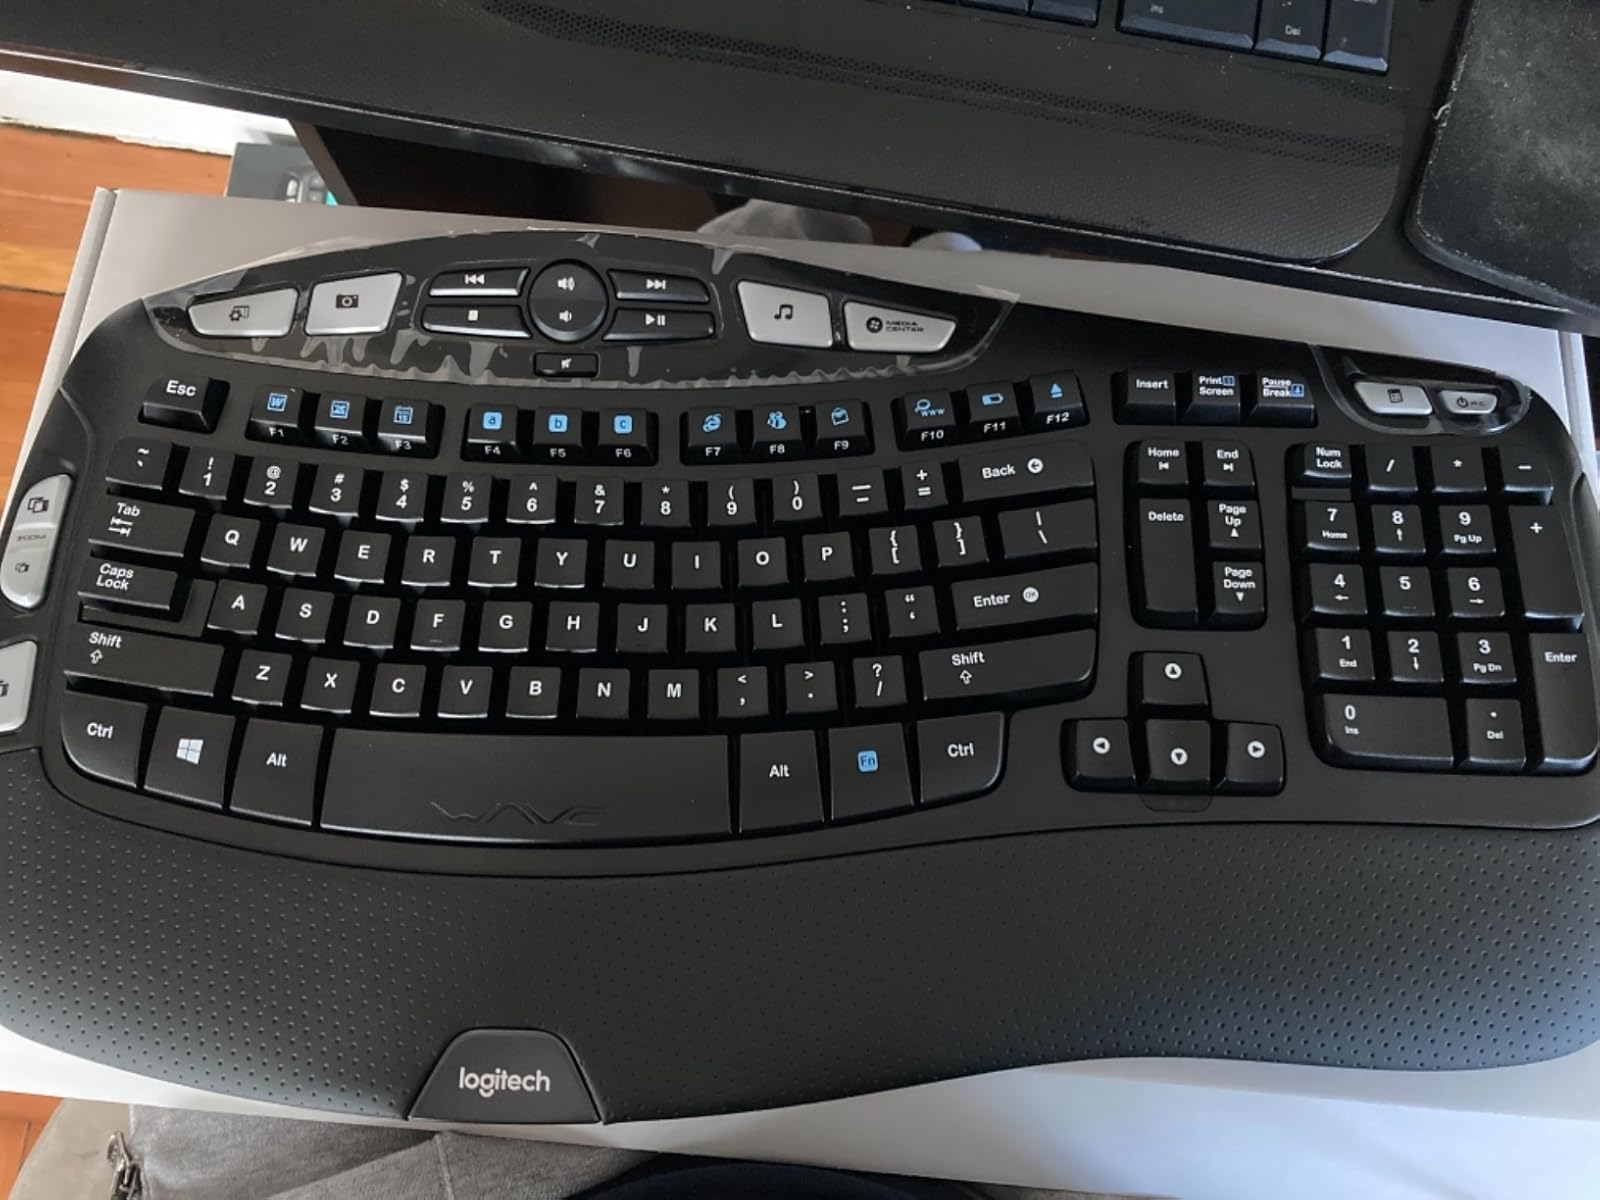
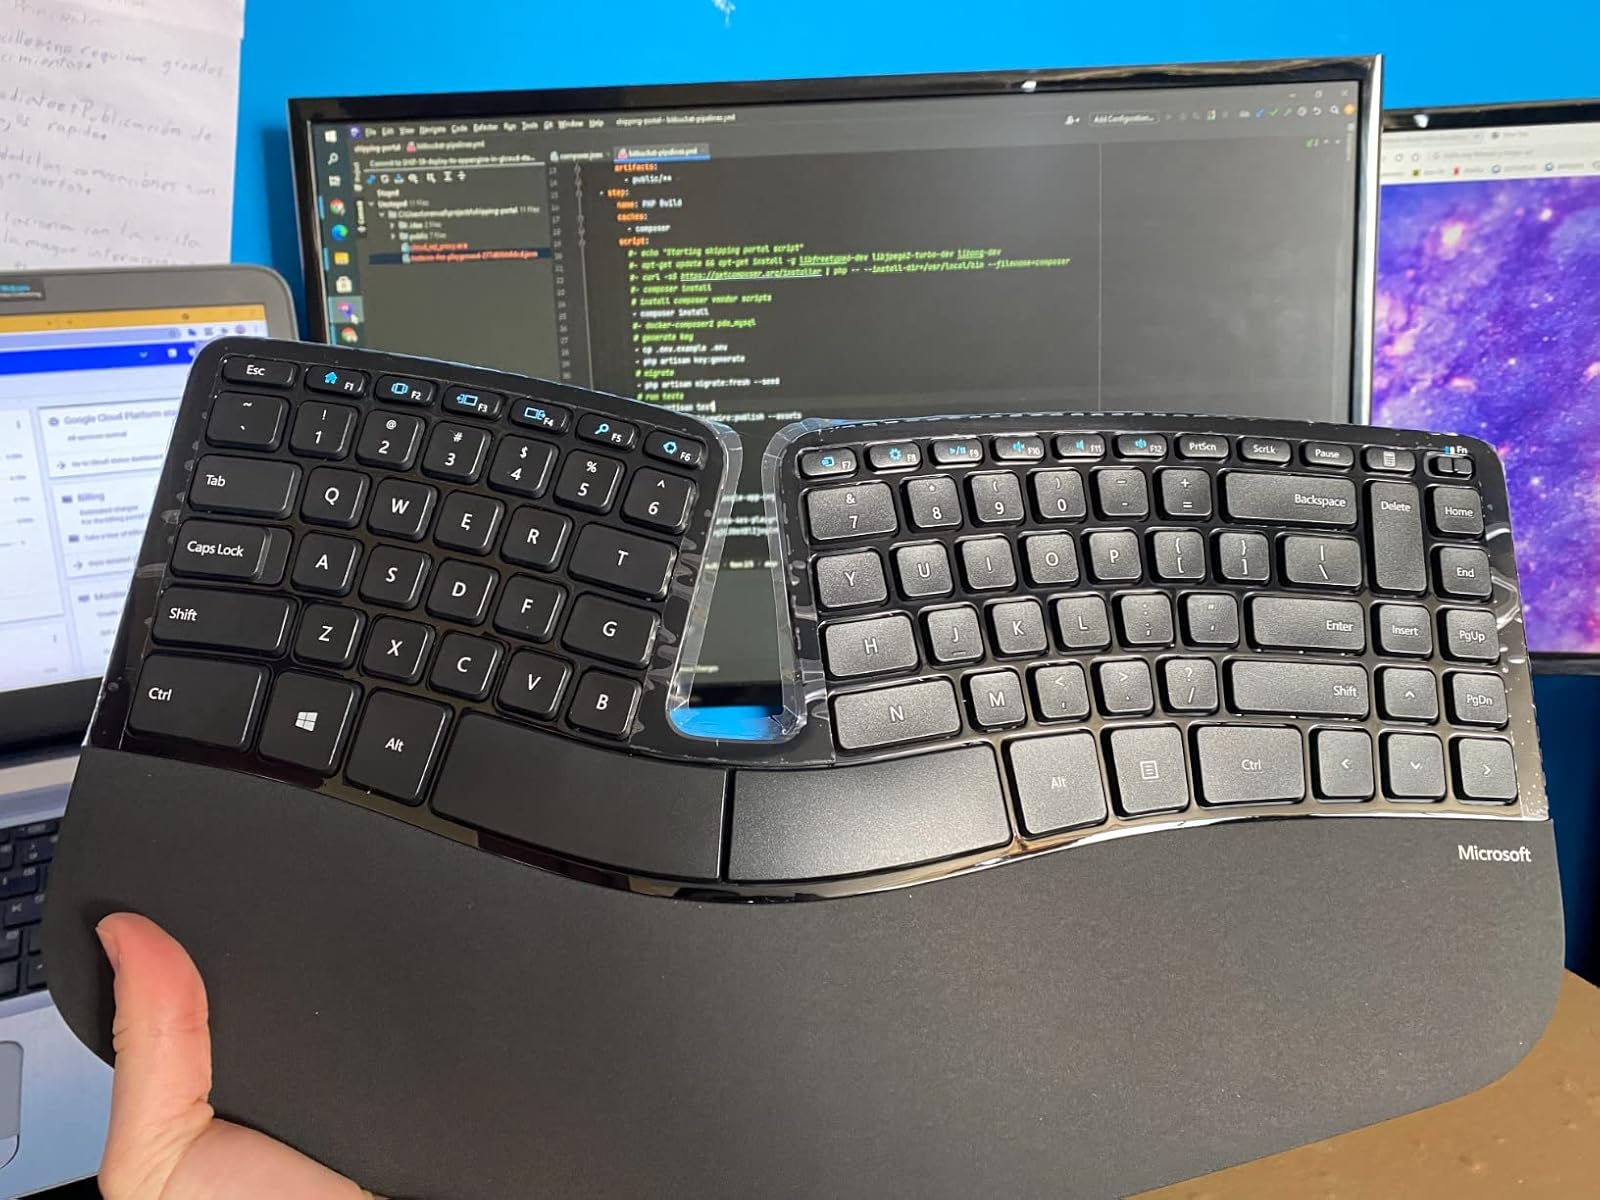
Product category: keyboard
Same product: no